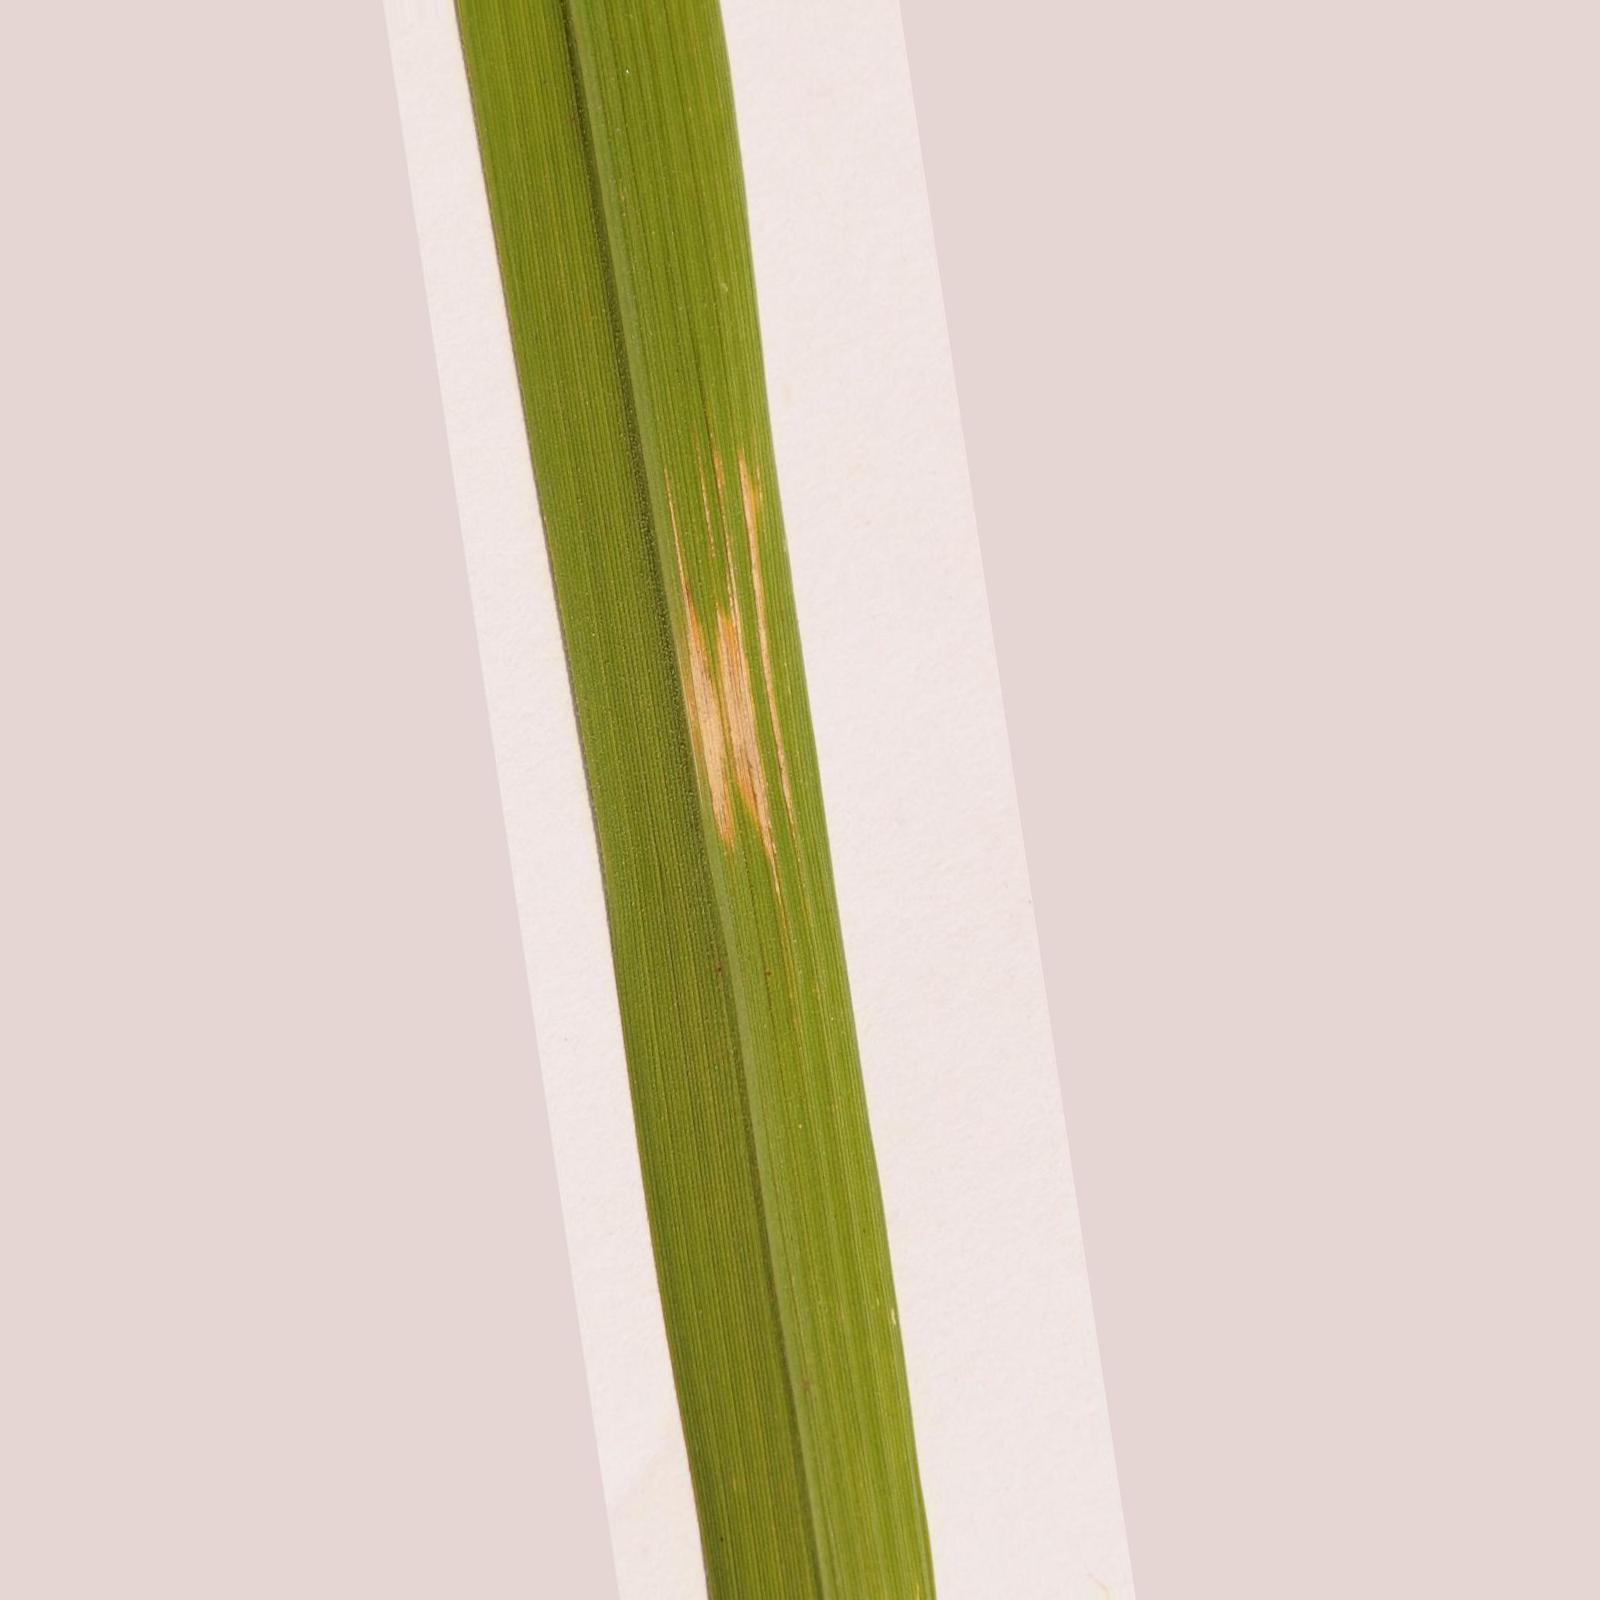
Nhãn: Bệnh Bạc lá (Bacterial leaf blight)